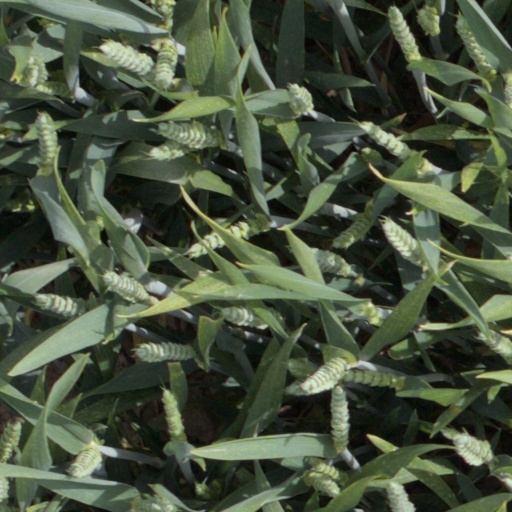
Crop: wheat